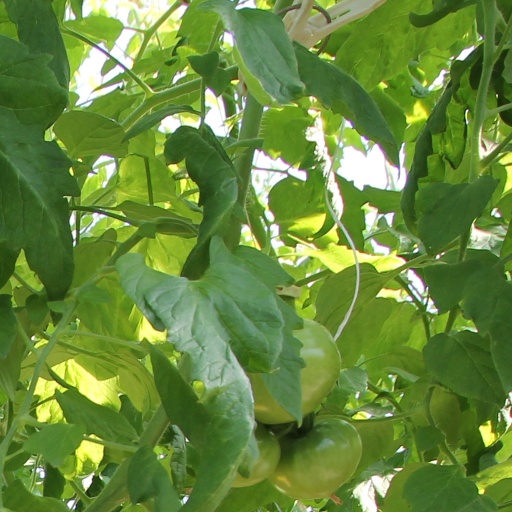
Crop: tomato